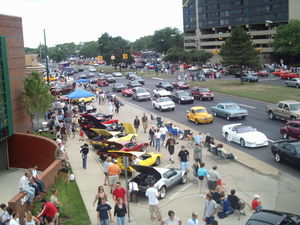
Woodward Avenue
Woodward Dream Cruise i Birmingham.
Woodward Avenue er regnet som hovedfærdselsåren i Detroitområdet; den deler østsiden og vestsiden.